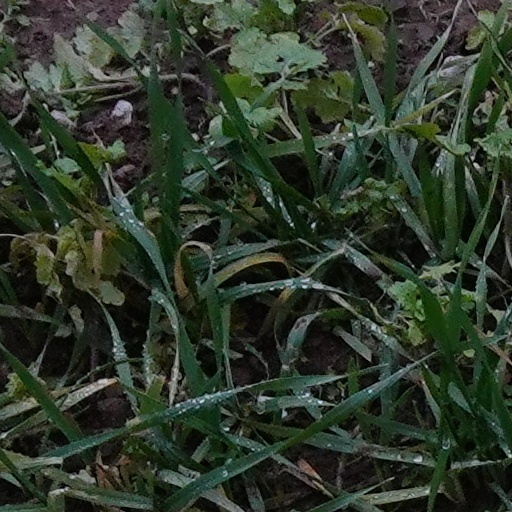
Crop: wheat